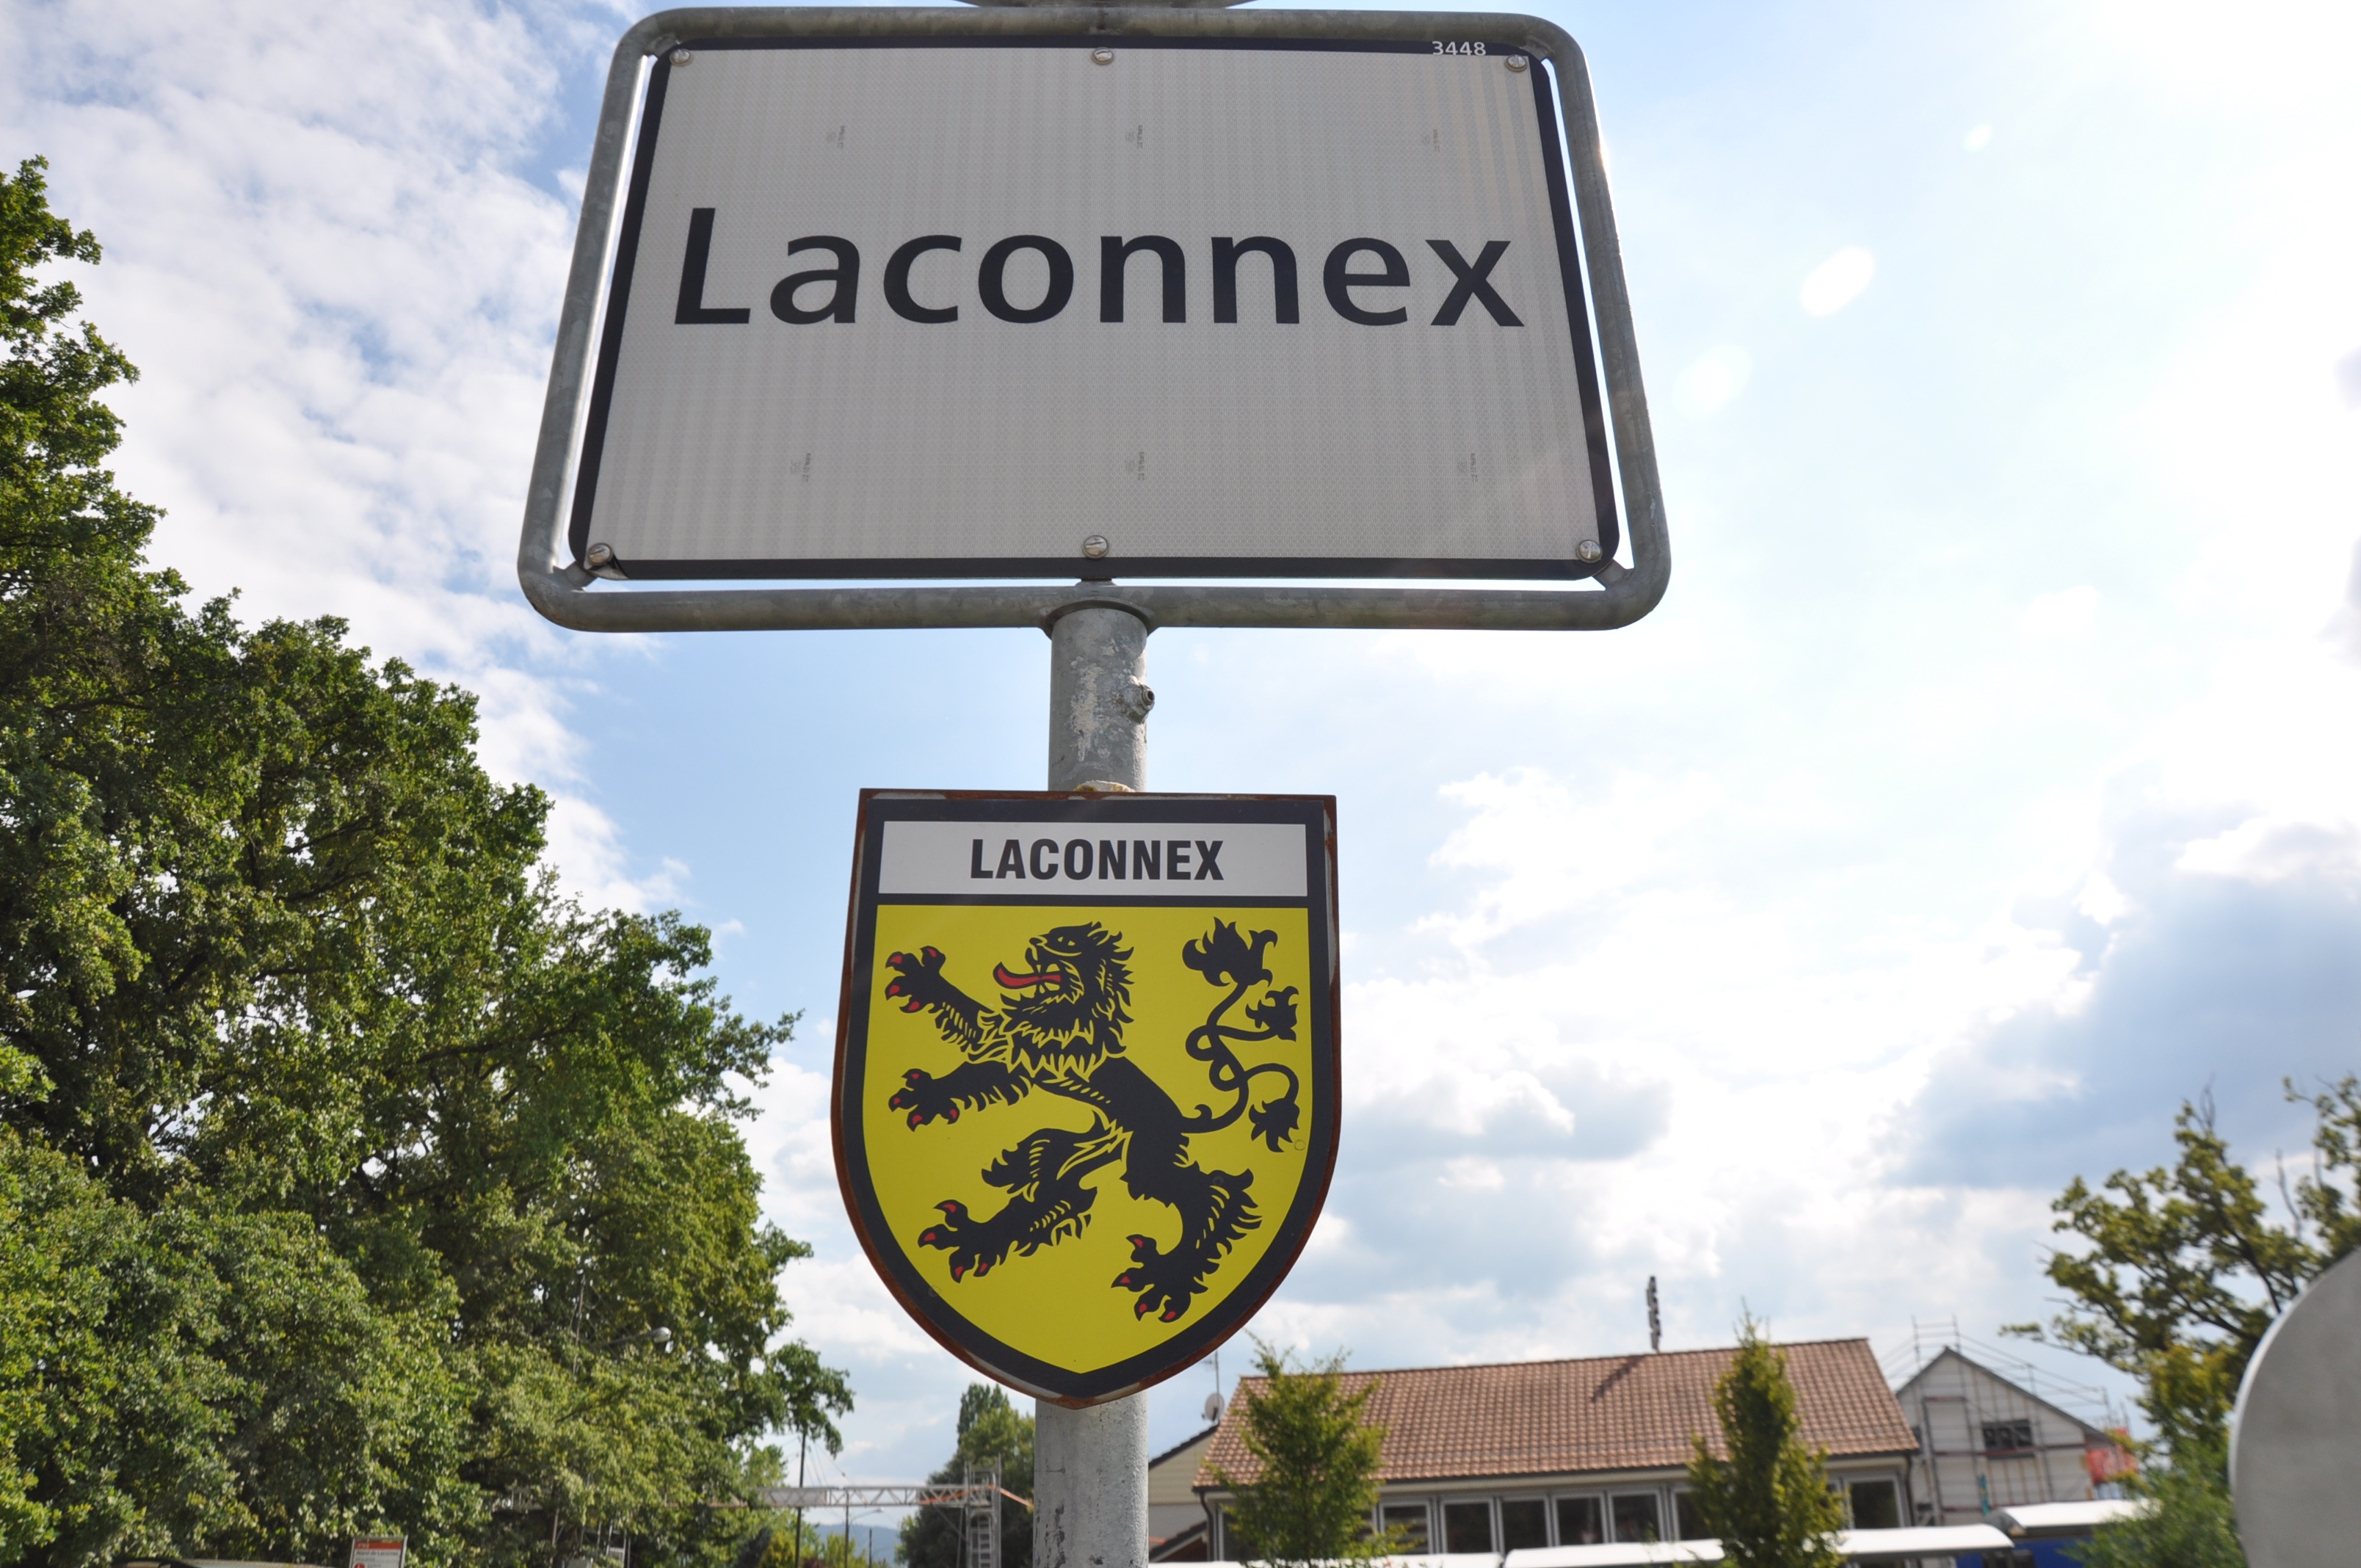
advertising, village, sign, street sign, signage, lane, lighting, lion, road sign, geneva, traffic sign, laconnex, background sky